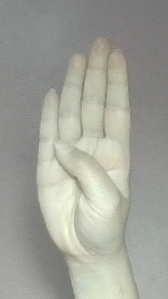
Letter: kaaf